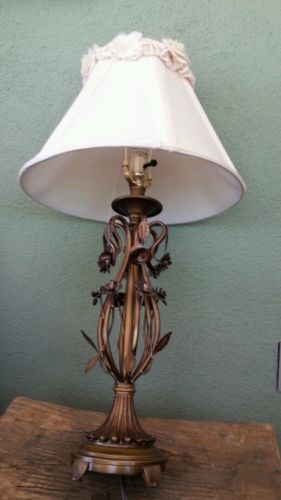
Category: lamp